Reservoir modeling

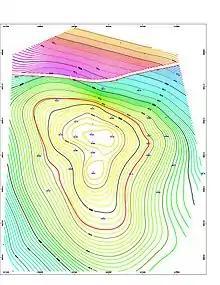
Screenshot of a structure map generated by Contour map software for an 8500ft deep gas & Oil reservoir in the Erath field, Vermilion Parish, Erath, Louisiana. The left-to-right gap, near the top of the contour map indicates a Fault line. This fault line is between the blue/green contour lines and the purple/red/yellow contour lines. The thin red circular contour line in the middle of the map indicates the top of the oil reservoir. Because gas floats above oil, the thin red contour line marks the gas/oil contact zone.

In the oil and gas industry, reservoir modeling involves the construction of a computer model of a petroleum reservoir, for the purposes of improving estimation of reserves and making decisions regarding the development of the field, predicting future production, placing additional wells and evaluating alternative reservoir management scenarios.